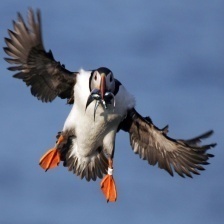
Species: PUFFIN
Scientific name: FRATERCULA